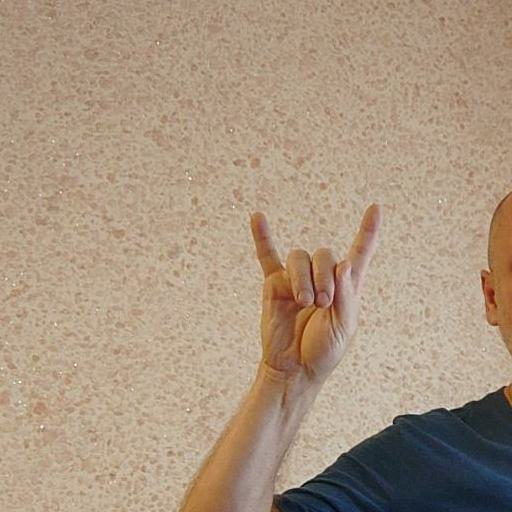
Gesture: rock